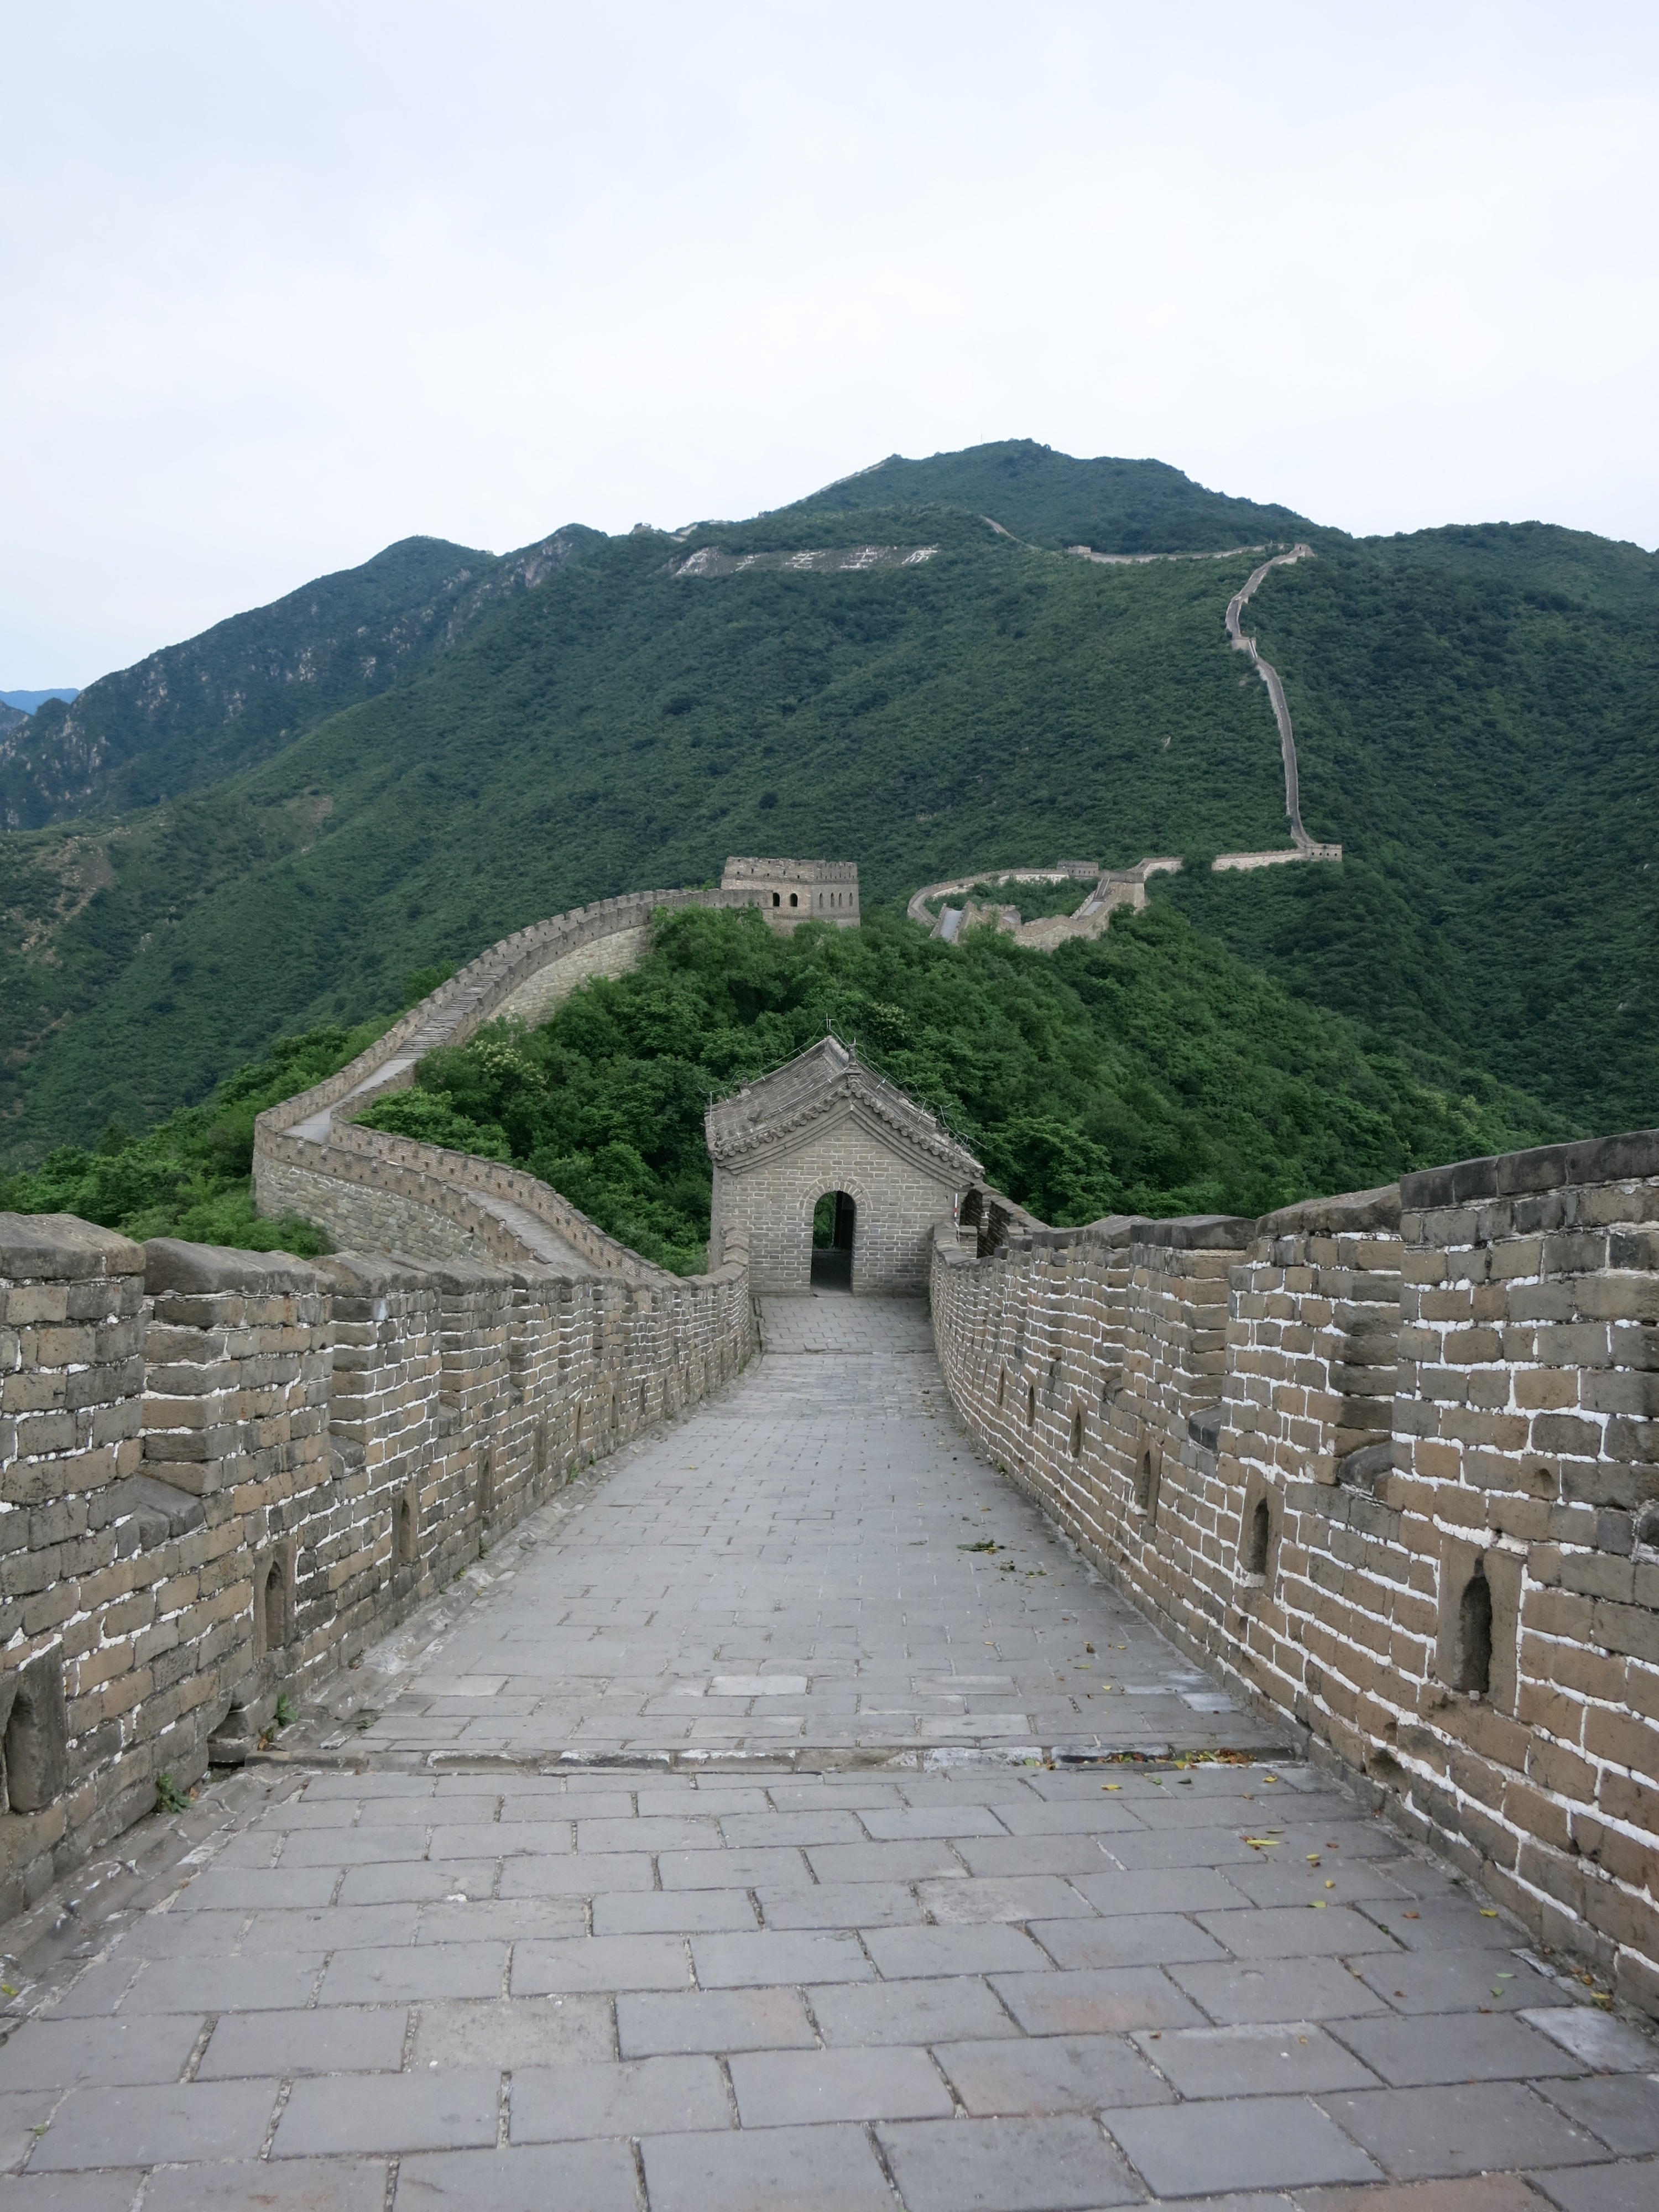
mountain, wall, ancient, landmark, fortification, beijing, ruins, great wall of china, famous, mutianyu, ancient history, china wall